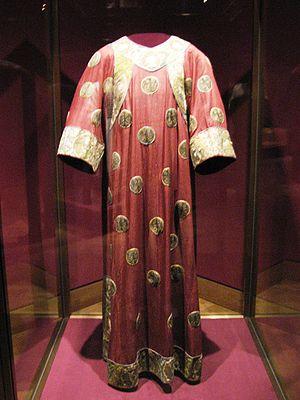
Les regalia du Saint-Empire sont les insignes et ornements du souverain élu à la tête du Saint-Empire romain germanique. Couronne, sceptre, orbe crucigère, ainsi que d'autres objets forment les regalia du trésor impérial aujourd'hui conservé à Vienne.